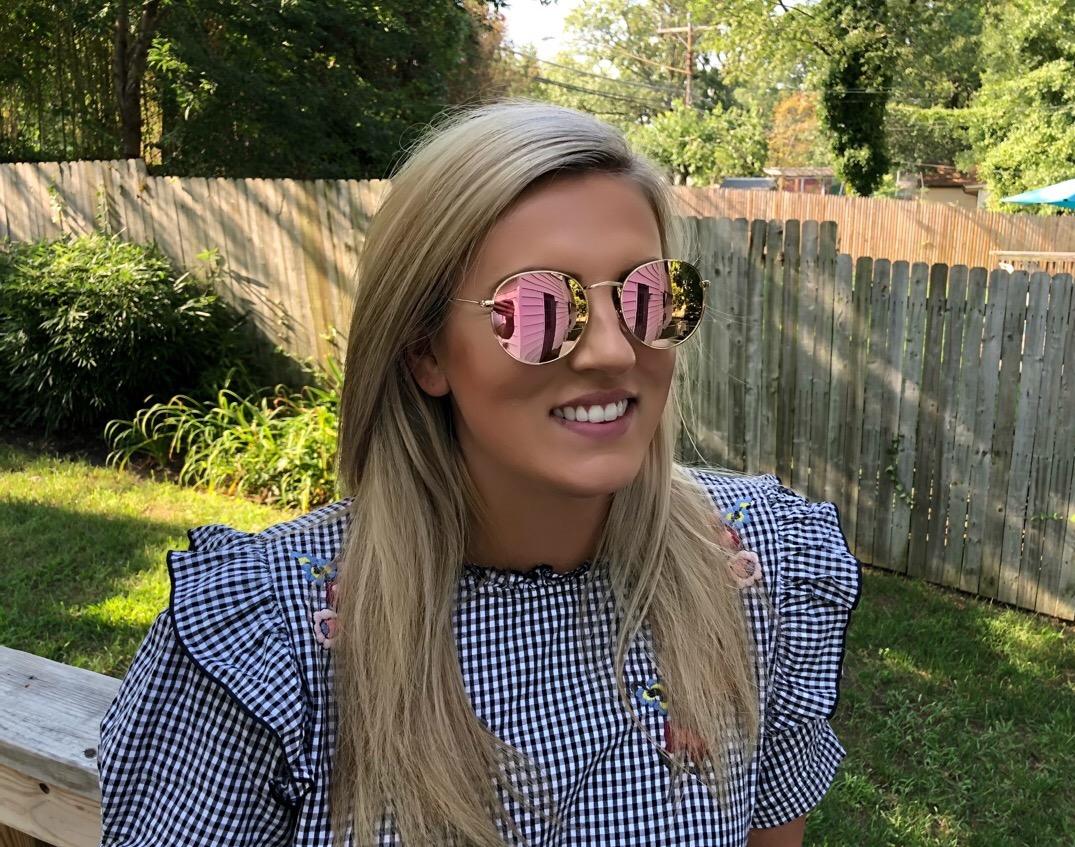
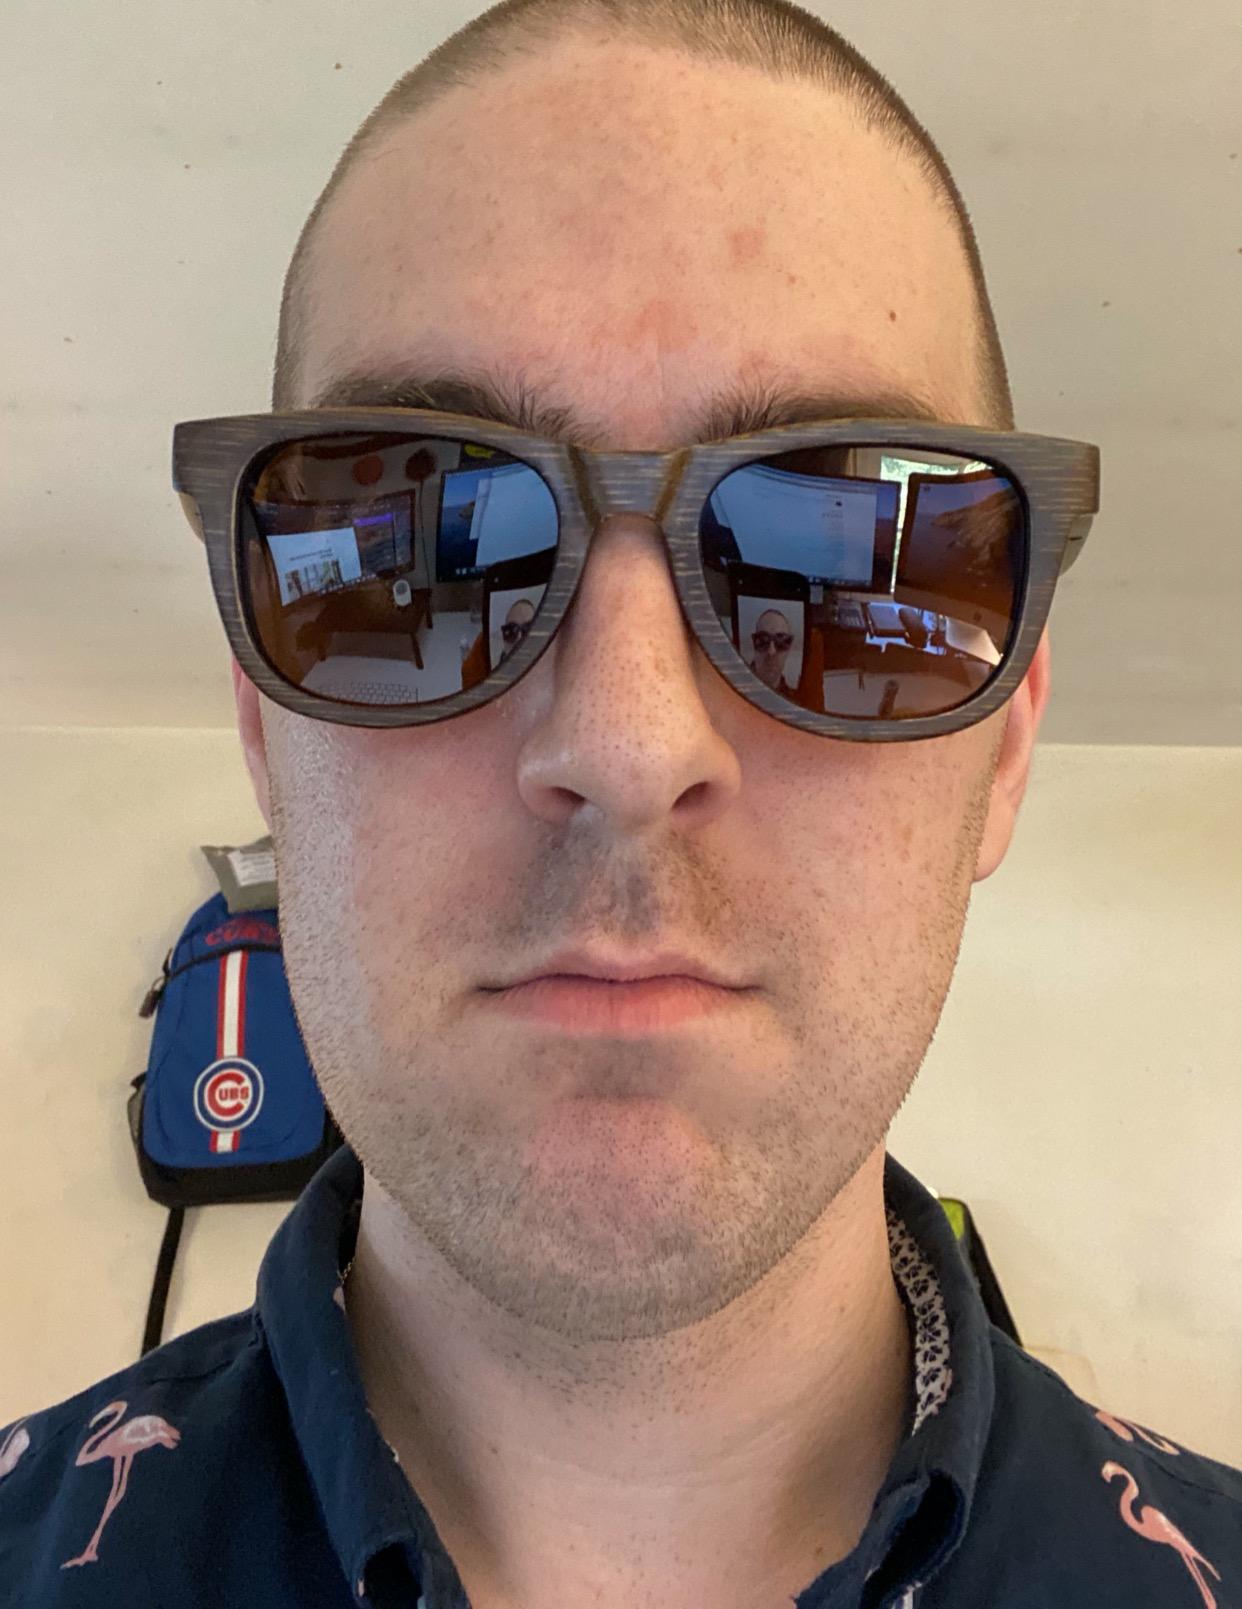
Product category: accessories_sunglasses
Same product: no